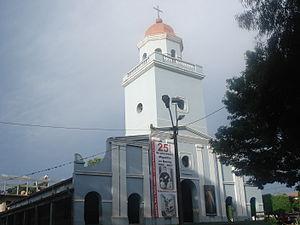
Ñemby est une ville du département Central au Paraguay, faisant partie de l'aire métropolitaine de la capitale Asuncion.